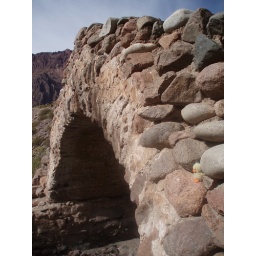
Arc over a dry river bed